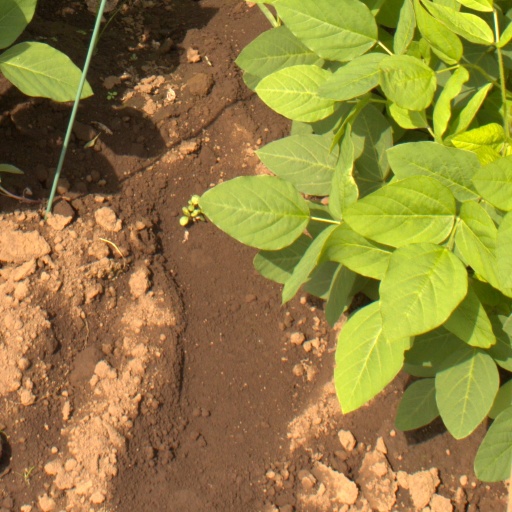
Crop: soybean